Water skiing

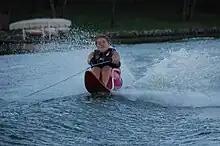
A disabled water skier on a slalom sit ski

Disabled water skiing uses equipment or other adaptations to allow disabled people to compete in standard 3 event skiing. Seated water skis, special handles, audio slalom gear, and other adaptations are all used for different disabilities.